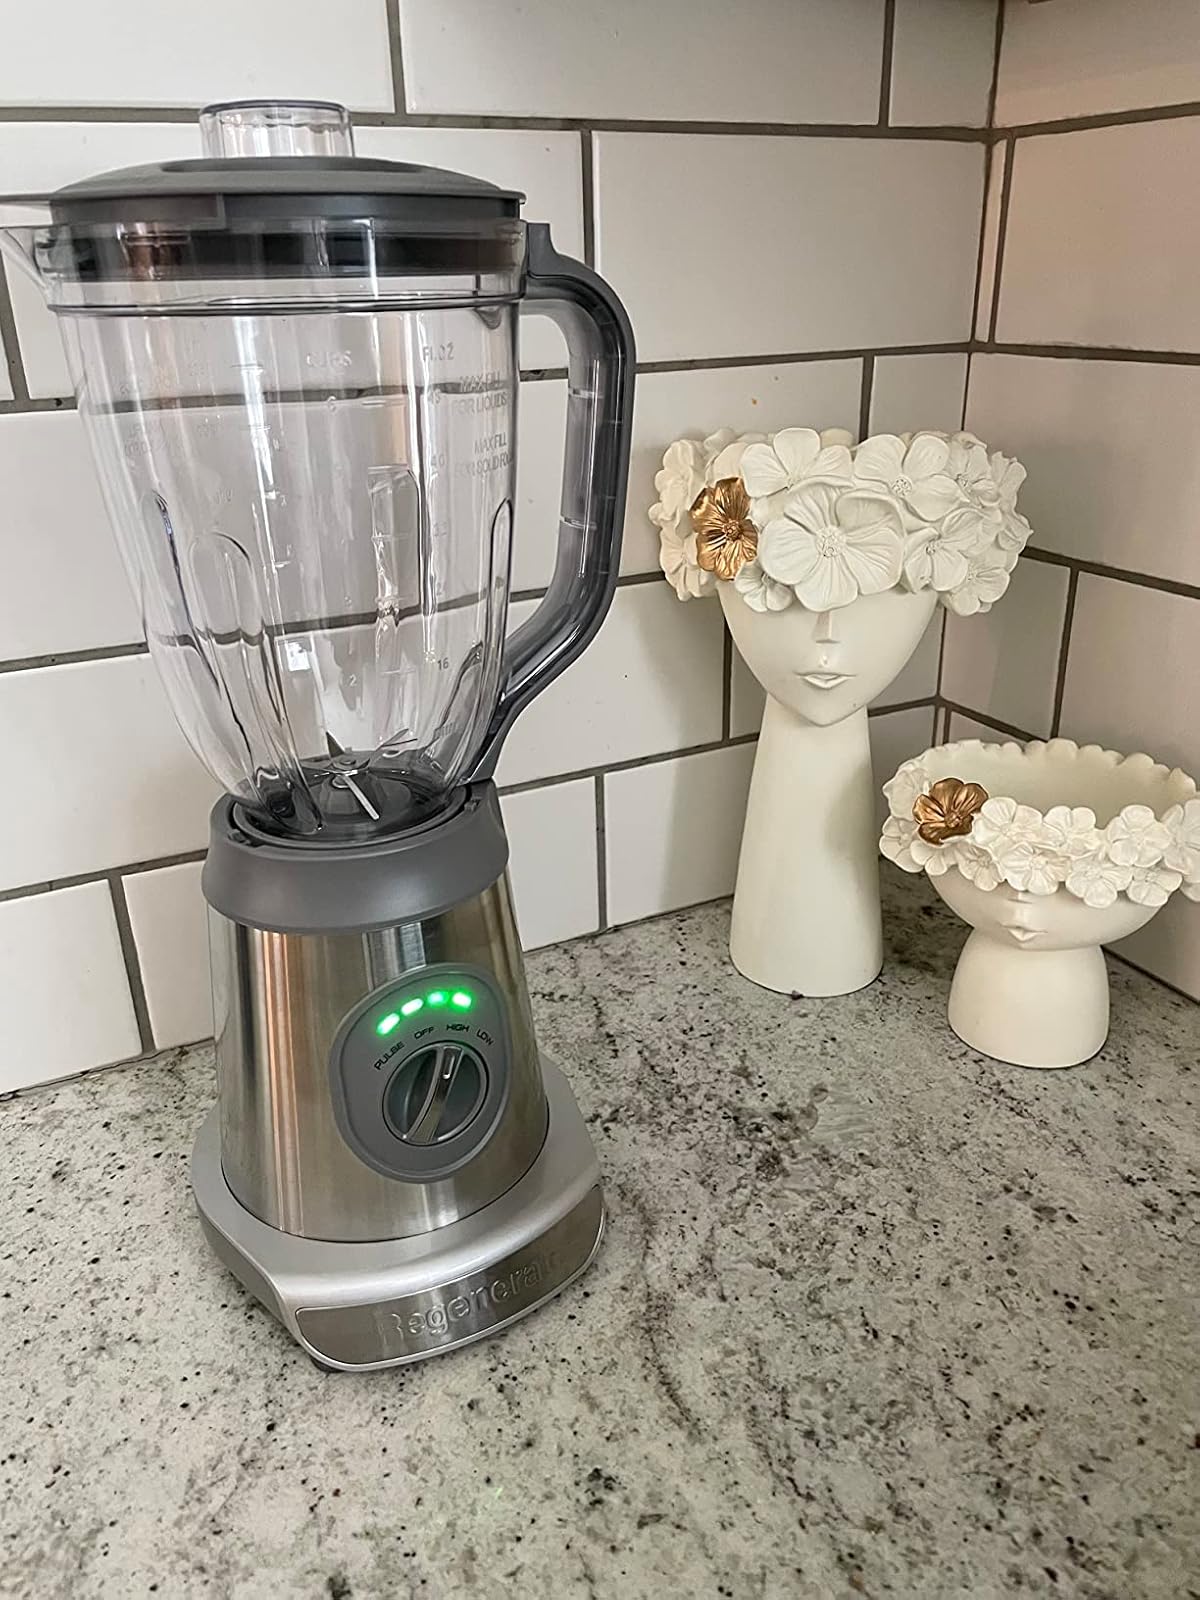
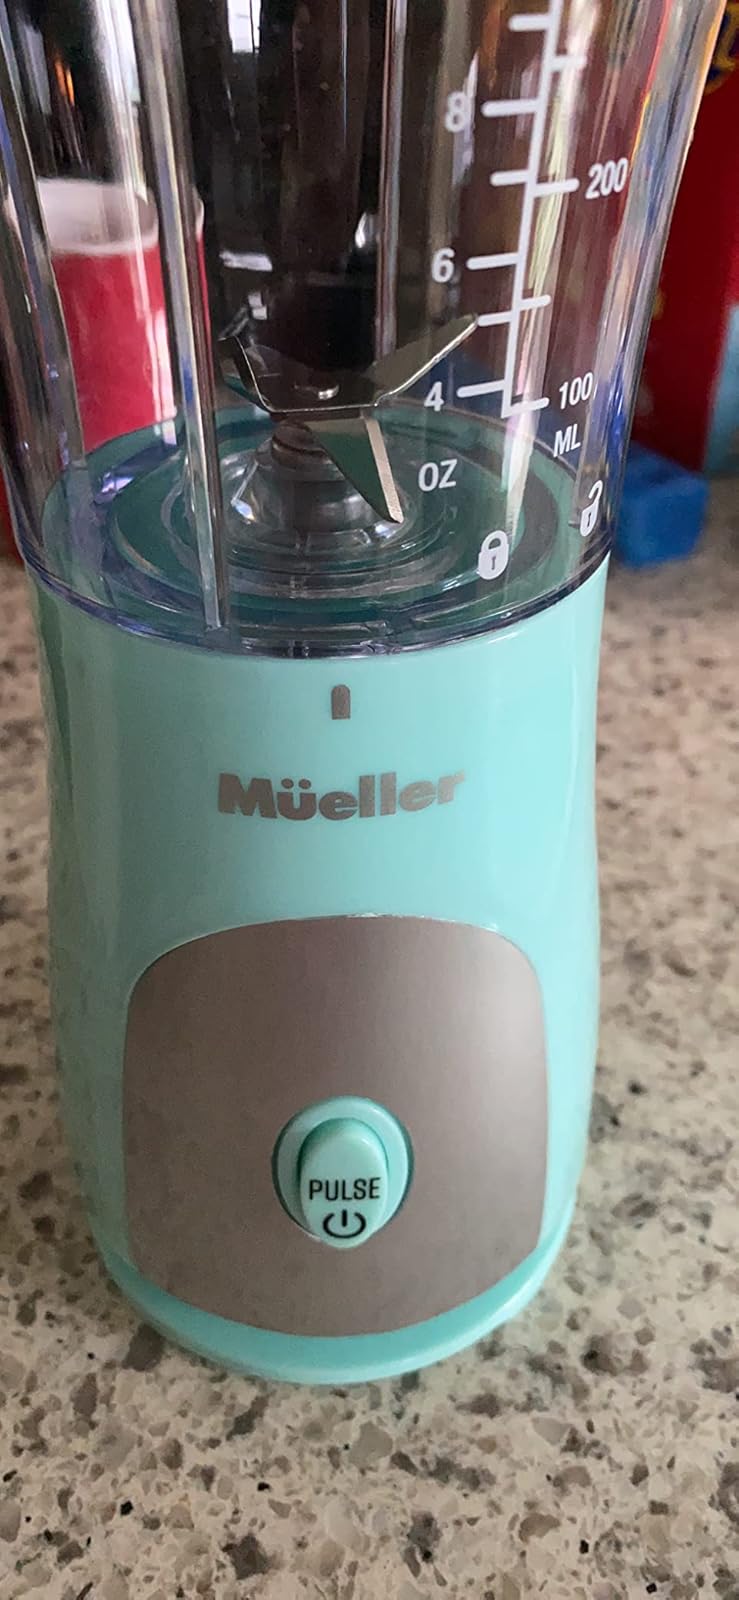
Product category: items_blender
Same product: no